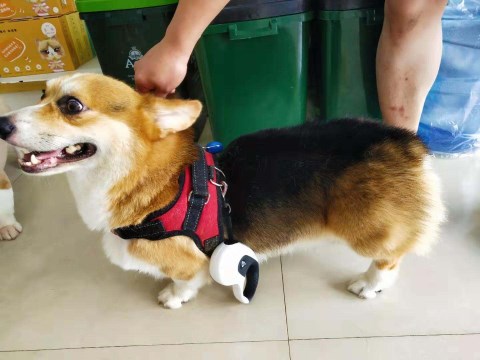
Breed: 2909-n000116-Cardigan